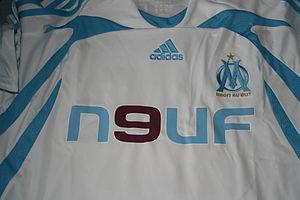
Robert Louis-Dreyfus, parfois abrégé RLD, né le 14 juin 1946 dans le 8ᵉ arrondissement de Paris et mort le 4 juillet 2009 à Zurich, est un homme d'affaires suisse d'origine française. Il est surtout connu pour ses activités dans la téléphonie et le football.